Lambrigg, Tharwa

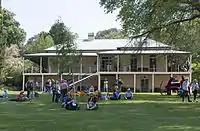
Lambrigg today.

Today Lambrigg is in the Open Garden Scheme and is open to the public occasionally